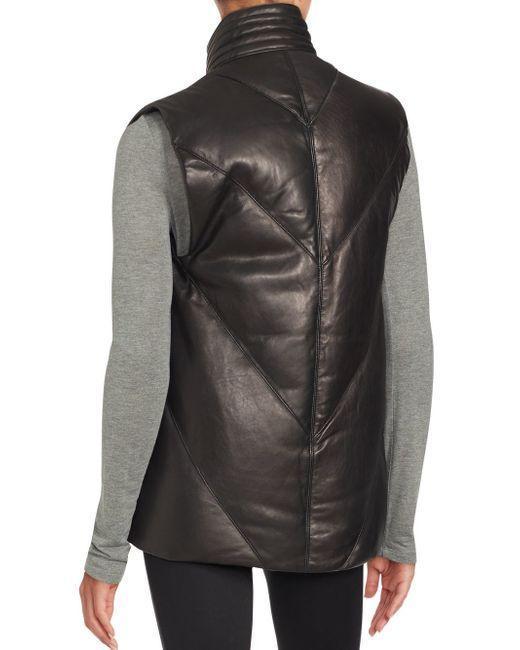
schwarze Damenjacke ärmellos mit Rollkragen